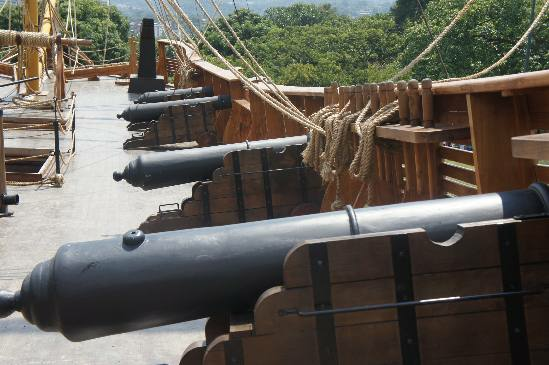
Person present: No